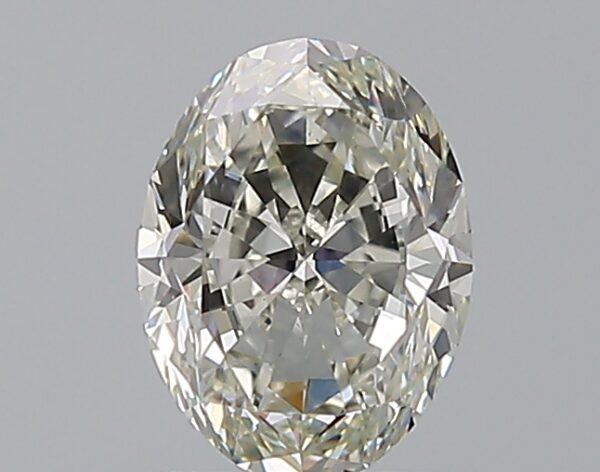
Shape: oval
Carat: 1.01
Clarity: VS1
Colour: J
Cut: VG
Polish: EX
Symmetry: EX
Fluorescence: N
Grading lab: GIA
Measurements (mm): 7.28 x 5.46 x 3.56